Henry Morgan's Panama expedition

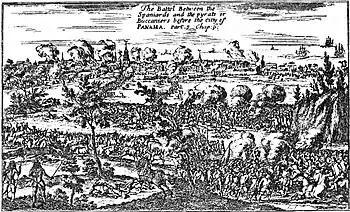
Battle of Mata Asnillos

By morning they had reached Barro Colorado – two canoes which rowed ahead, turned back and reported that they had discovered an ambush. After getting ready, the privateers started making war cries and running – the tactic worked as soon found the ambush site abandoned. It consisted of a strong palisade in the shape of a crescent, the posts of which were trees. When they left the place, they took the provisions and burned what they could not take. Morgan seeing that he could not find food, advanced as long as possible. They walked the rest of the day hacking through the jungle and arrived in the evening at a place called Torna Munni, where they met another ambush, but the Spanish also abandoned this. By nightfall, they slept on the riverbanks in some discomfort – at this time of the year the nights were also cold.